Catholic and Royal Armies

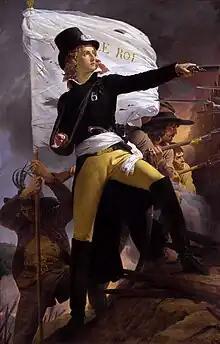
"Portrait of Henri de la Rochejaquelein" by Pierre-Narcisse Guérin, 1816

The Catholic and Royal Armies is the name given to the royalist armies in western France composed of insurgents during the war in the Vendée and the Chouannerie, who opposed the French Revolution.